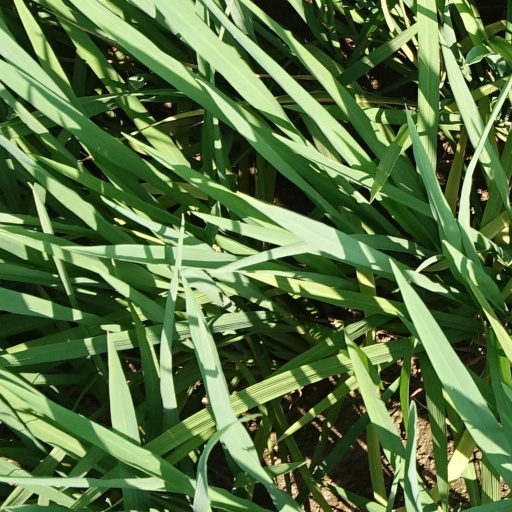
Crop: rice